Stavangerflint

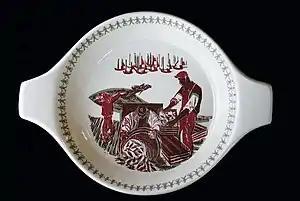
"Samvirkererien" designed by Frithjof Tidemand-Johannessen

Stavangerflint AS was an earthenware factory that was in operation from 1949 until 1979 in Stavanger, Norway.